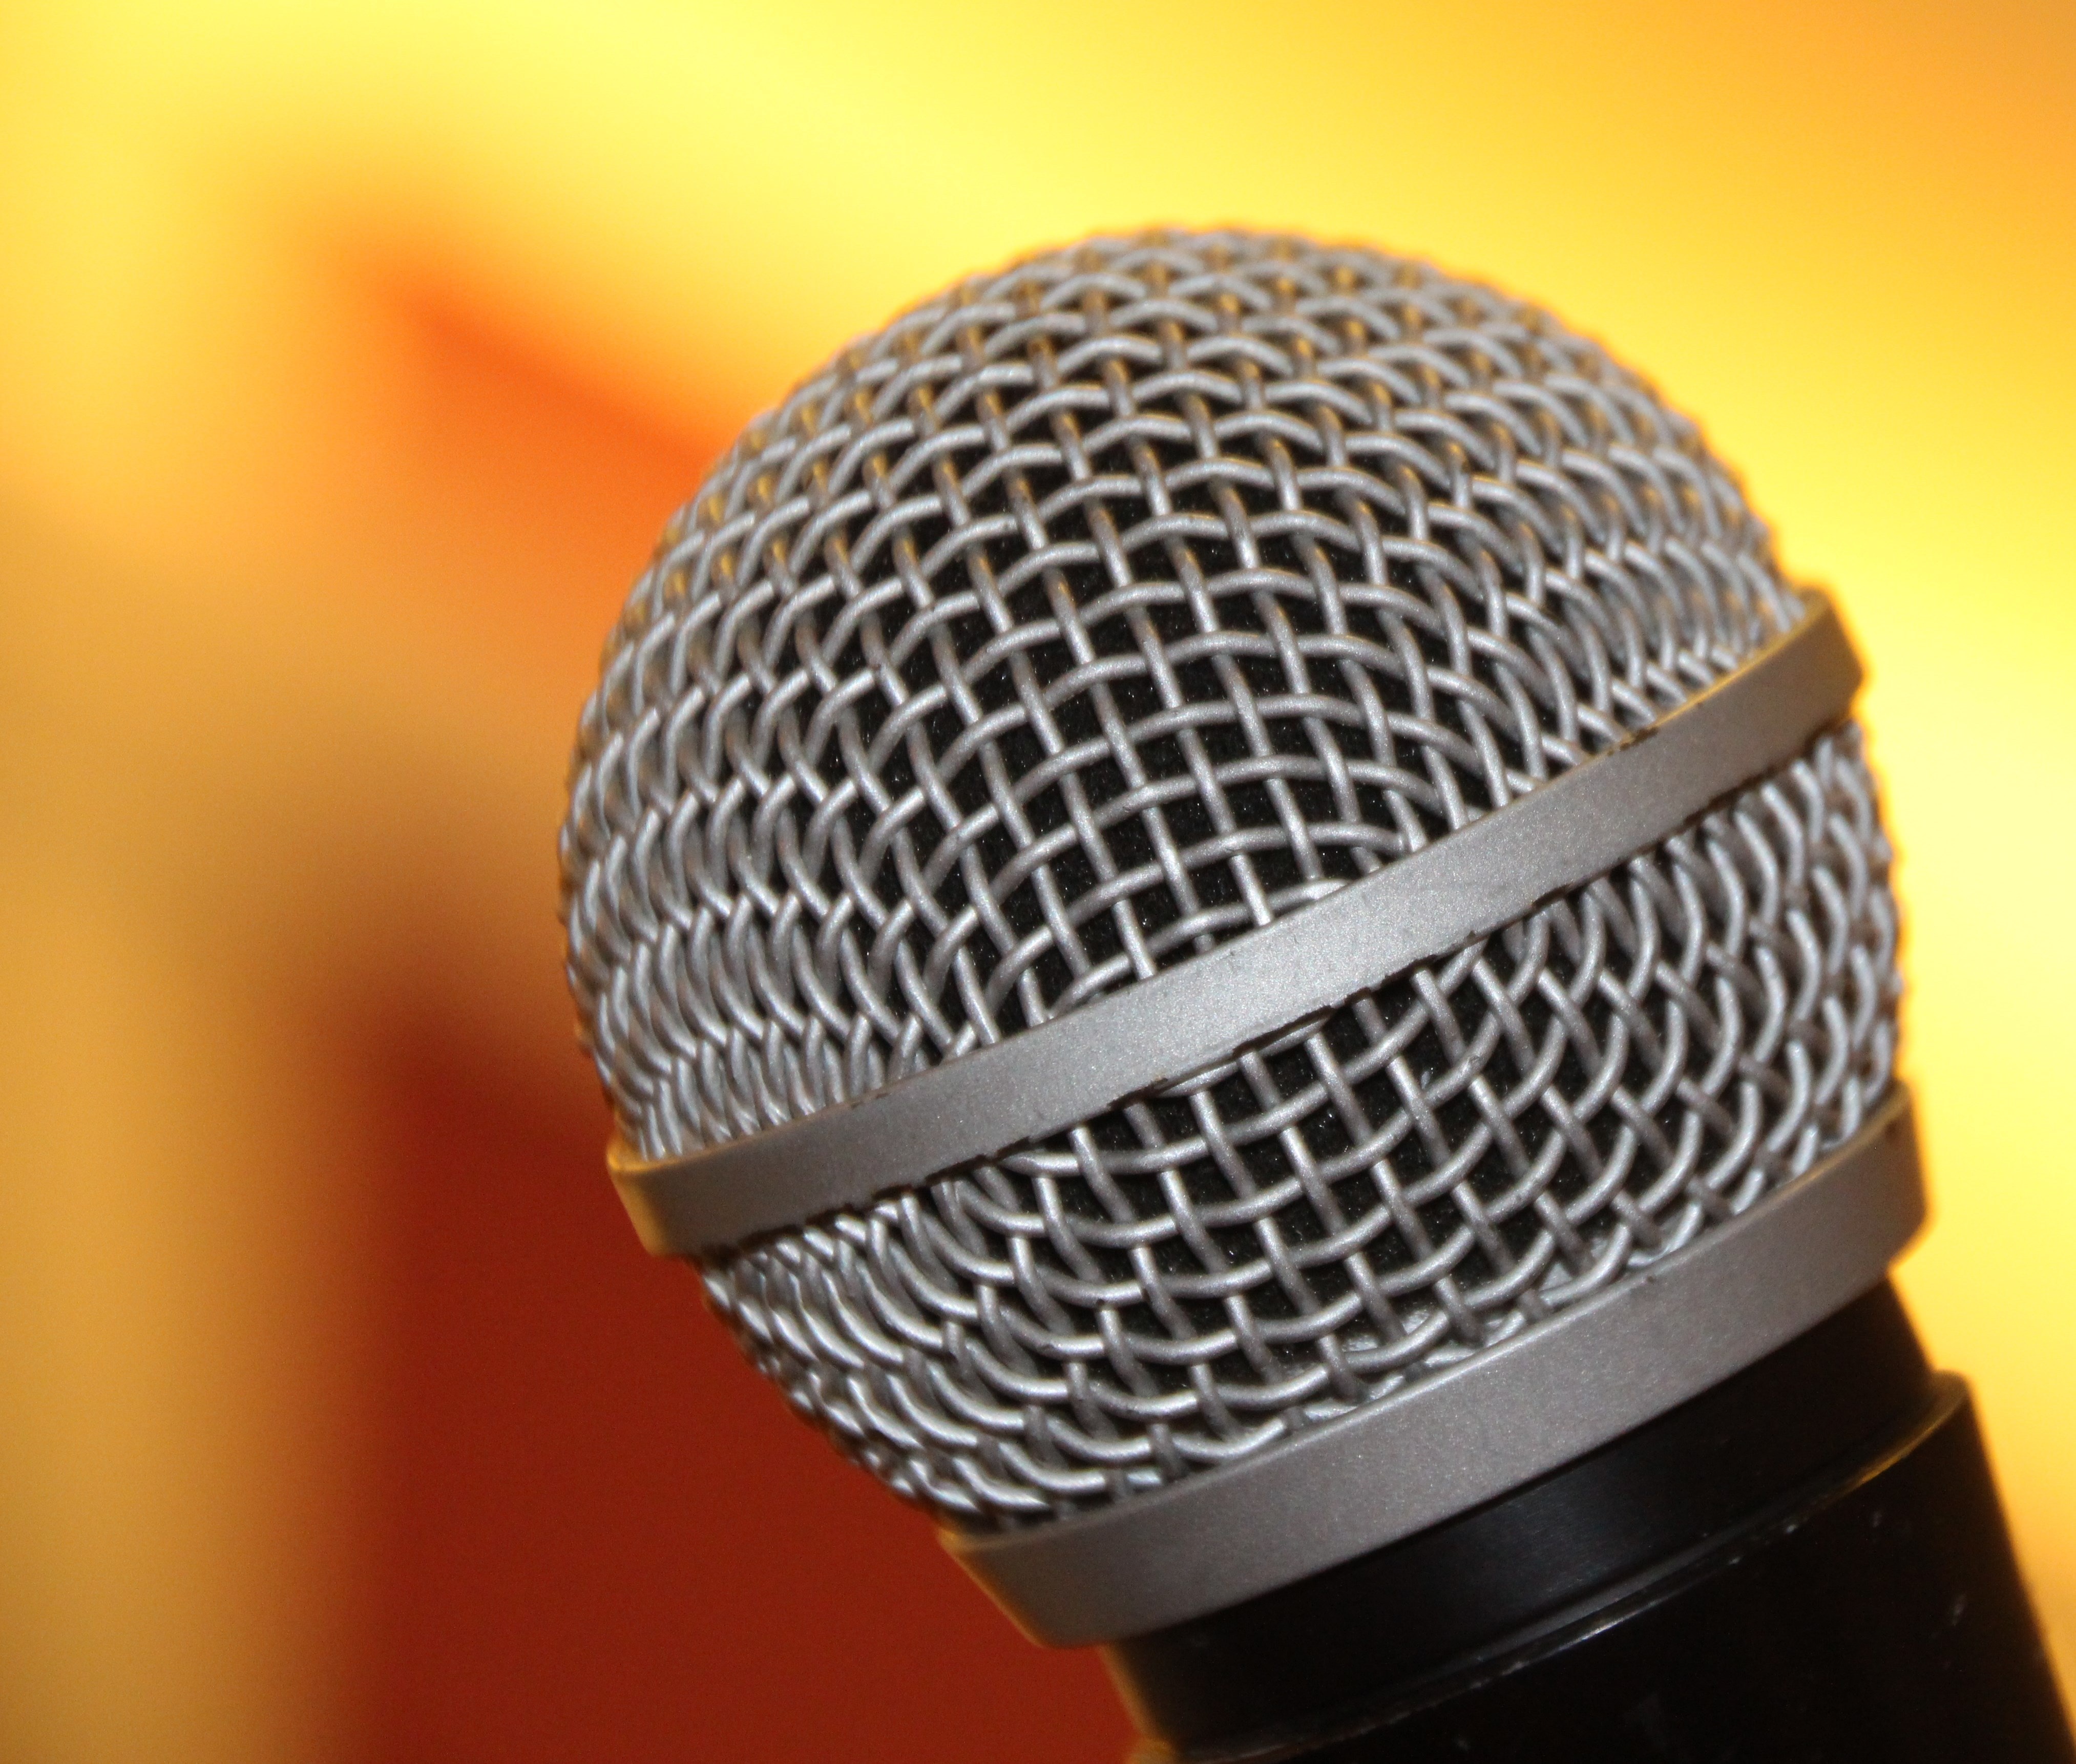
microphone, audio equipment, close up, technology, electronic device, photography, macro photography, mesh